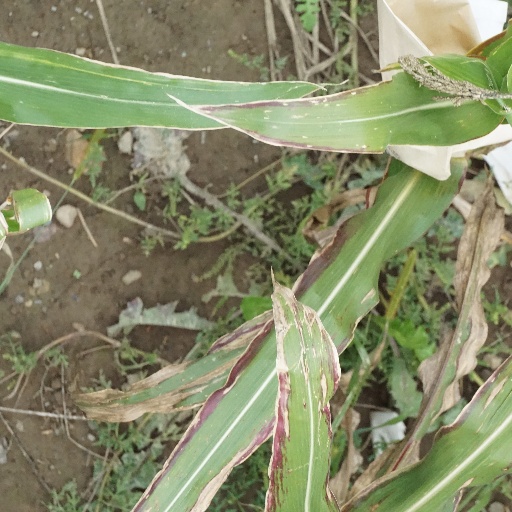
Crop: maize; corn